Kawasaki B8M Red-Tank Furore

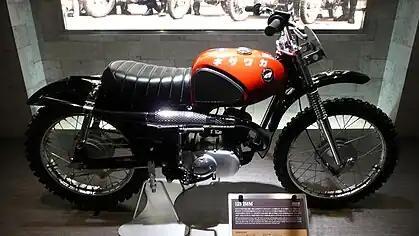

"In 1963, the B8M Motocrosser took the top 6 positions in the Hyogo Prefecture Motocross Tournament. With all the Kawasaki bikes completing the race, the race team proved that the "Kawasakis are strong machines in tough circuits". Later at the Fukui Prefecture Motocross Tournament, the Kawasaki machines won all the race events and at various motocross tournaments held in West Japan, Kawasaki machines were victorious in most of the events - despite not competing the past year. The outstanding achievements of the "Red-Tank Furore", named for its red fuel tank, earned it a fearsome reputation." "--Kawasaki Museum"